Jozef Janssens

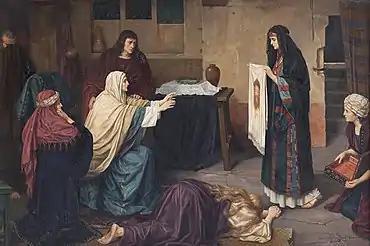
Veronica Showing the Veil

Hs younger brother, Frans, was a Catholic priest and a scientist, involved in genetic research. He is credited with discovering chromosomal crossover.